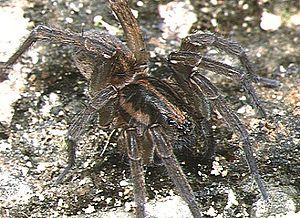
Trochosa est un genre d'araignées aranéomorphes de la famille des Lycosidae.